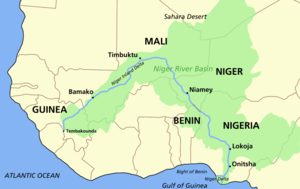
Niger (flod)
Nigerfloden og det område, der afvandes af floden
Niger er en vigtig flod i Vestafrika, hvor den løber 4.000 kilometer igennem eller på grænsen af landene Guinea, Mali, Niger, Benin og Nigeria. Niger er Afrikas tredjelængste flod kun overgået af Nilen og Congofloden.